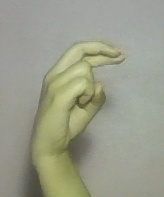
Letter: zay